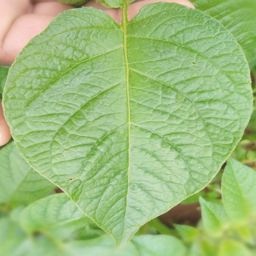
Etiqueta: Sana